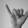
ASL letter: Y